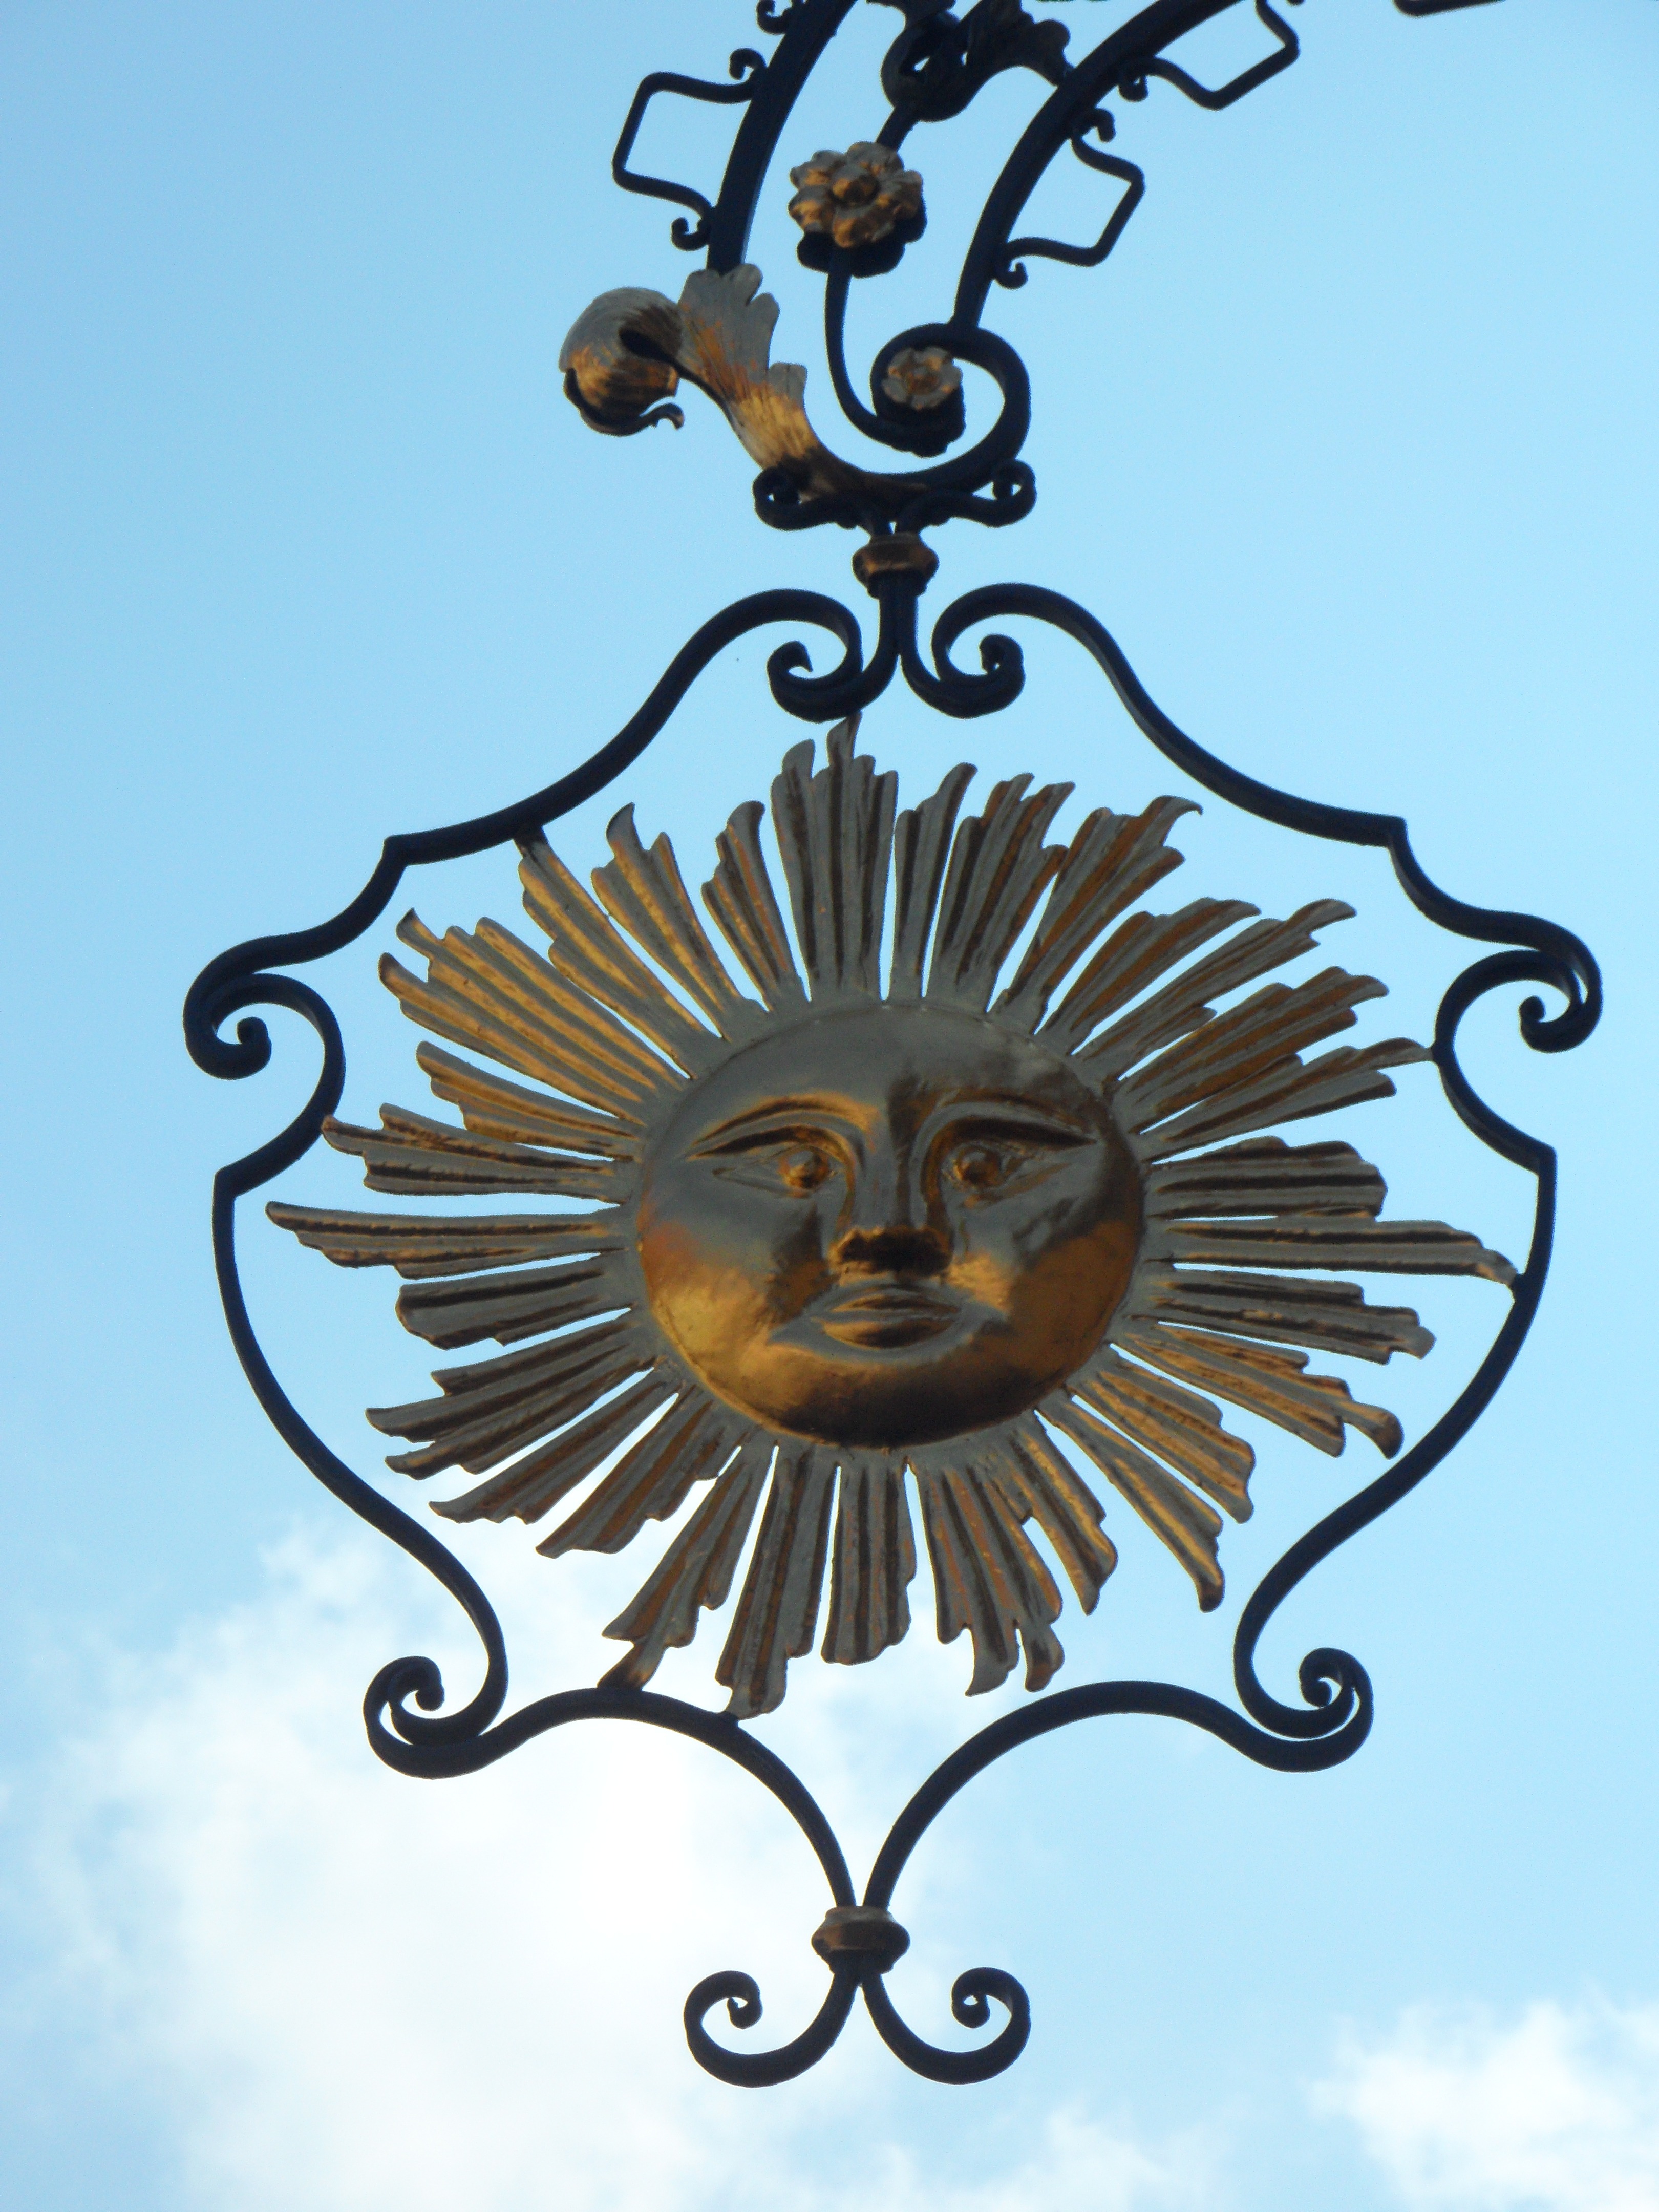
sky, sun, clock, restaurant, golden, furniture, lighting, decor, illustration, shield, light fixture, chandelier, tavern, sideboard, wrought iron, blacksmithing